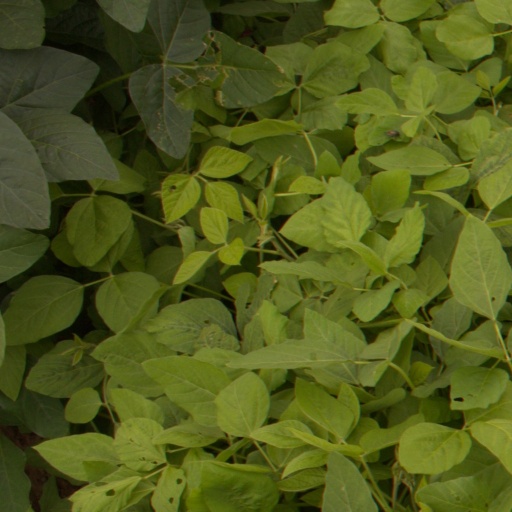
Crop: soybean